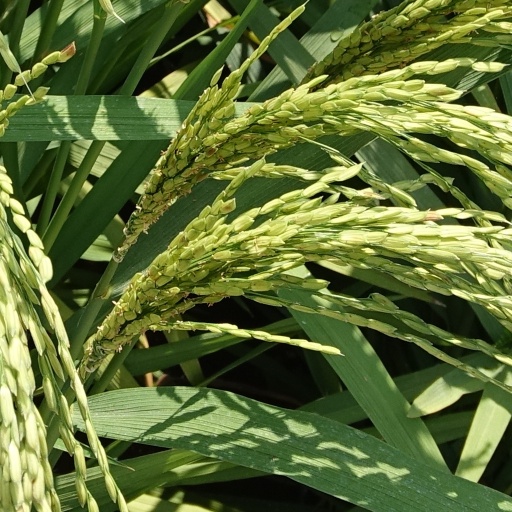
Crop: rice